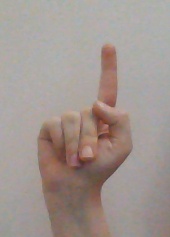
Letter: bb